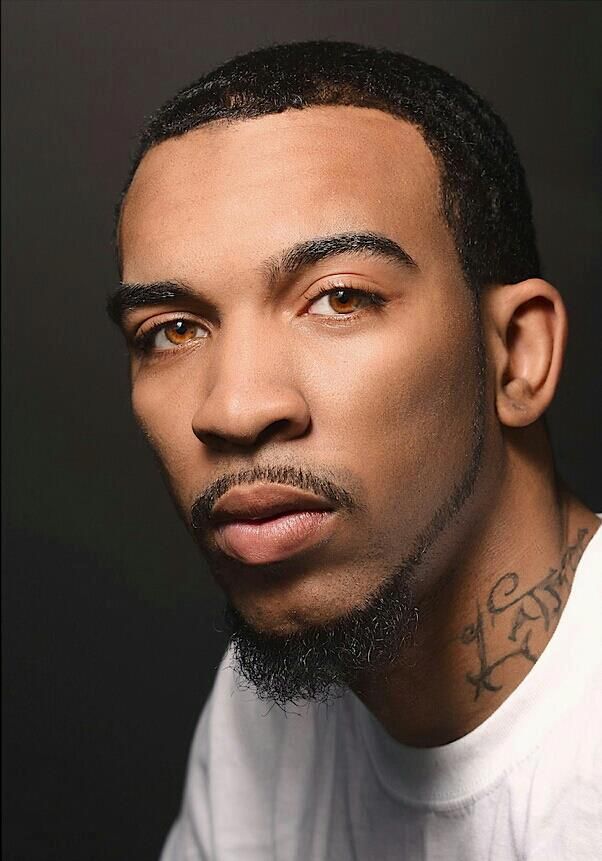
Label: Colored